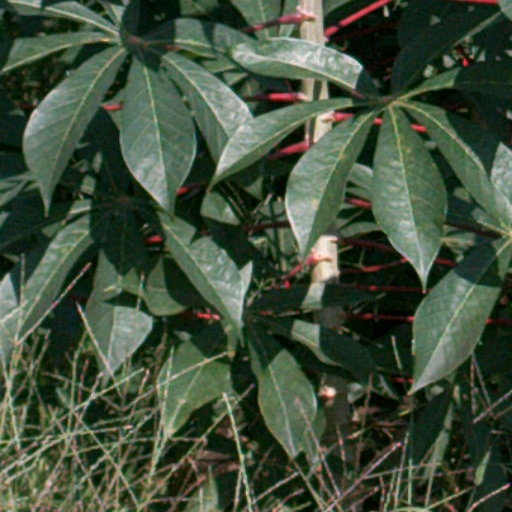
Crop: cassava